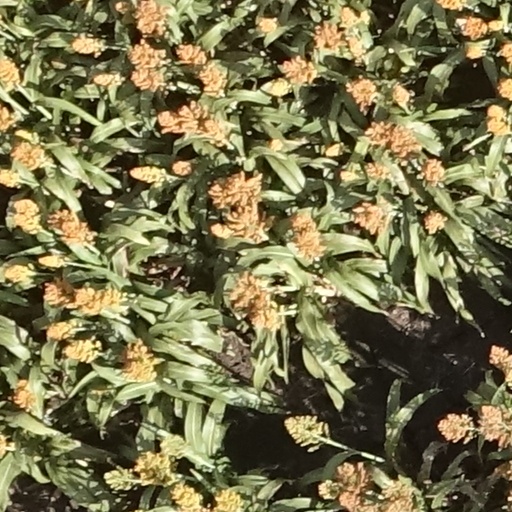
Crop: sorghum